118th Airlift Squadron

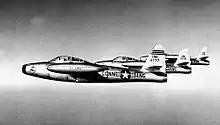
118th Fighter-Bomber Squadron - F-84D Thunderjet formation 1954

In March 1941 the 118th was activated and was assigned to Jacksonville Army Airfield, Florida where it flew antisubmarine patrols over the South Georgia and Florida Atlantic coastline. After the Japanese Attack on Pearl Harbor, it moved to Charleston, South Carolina and patrolled the approaches to the Charleston Navy Yard along with the South Carolina Atlantic coast.